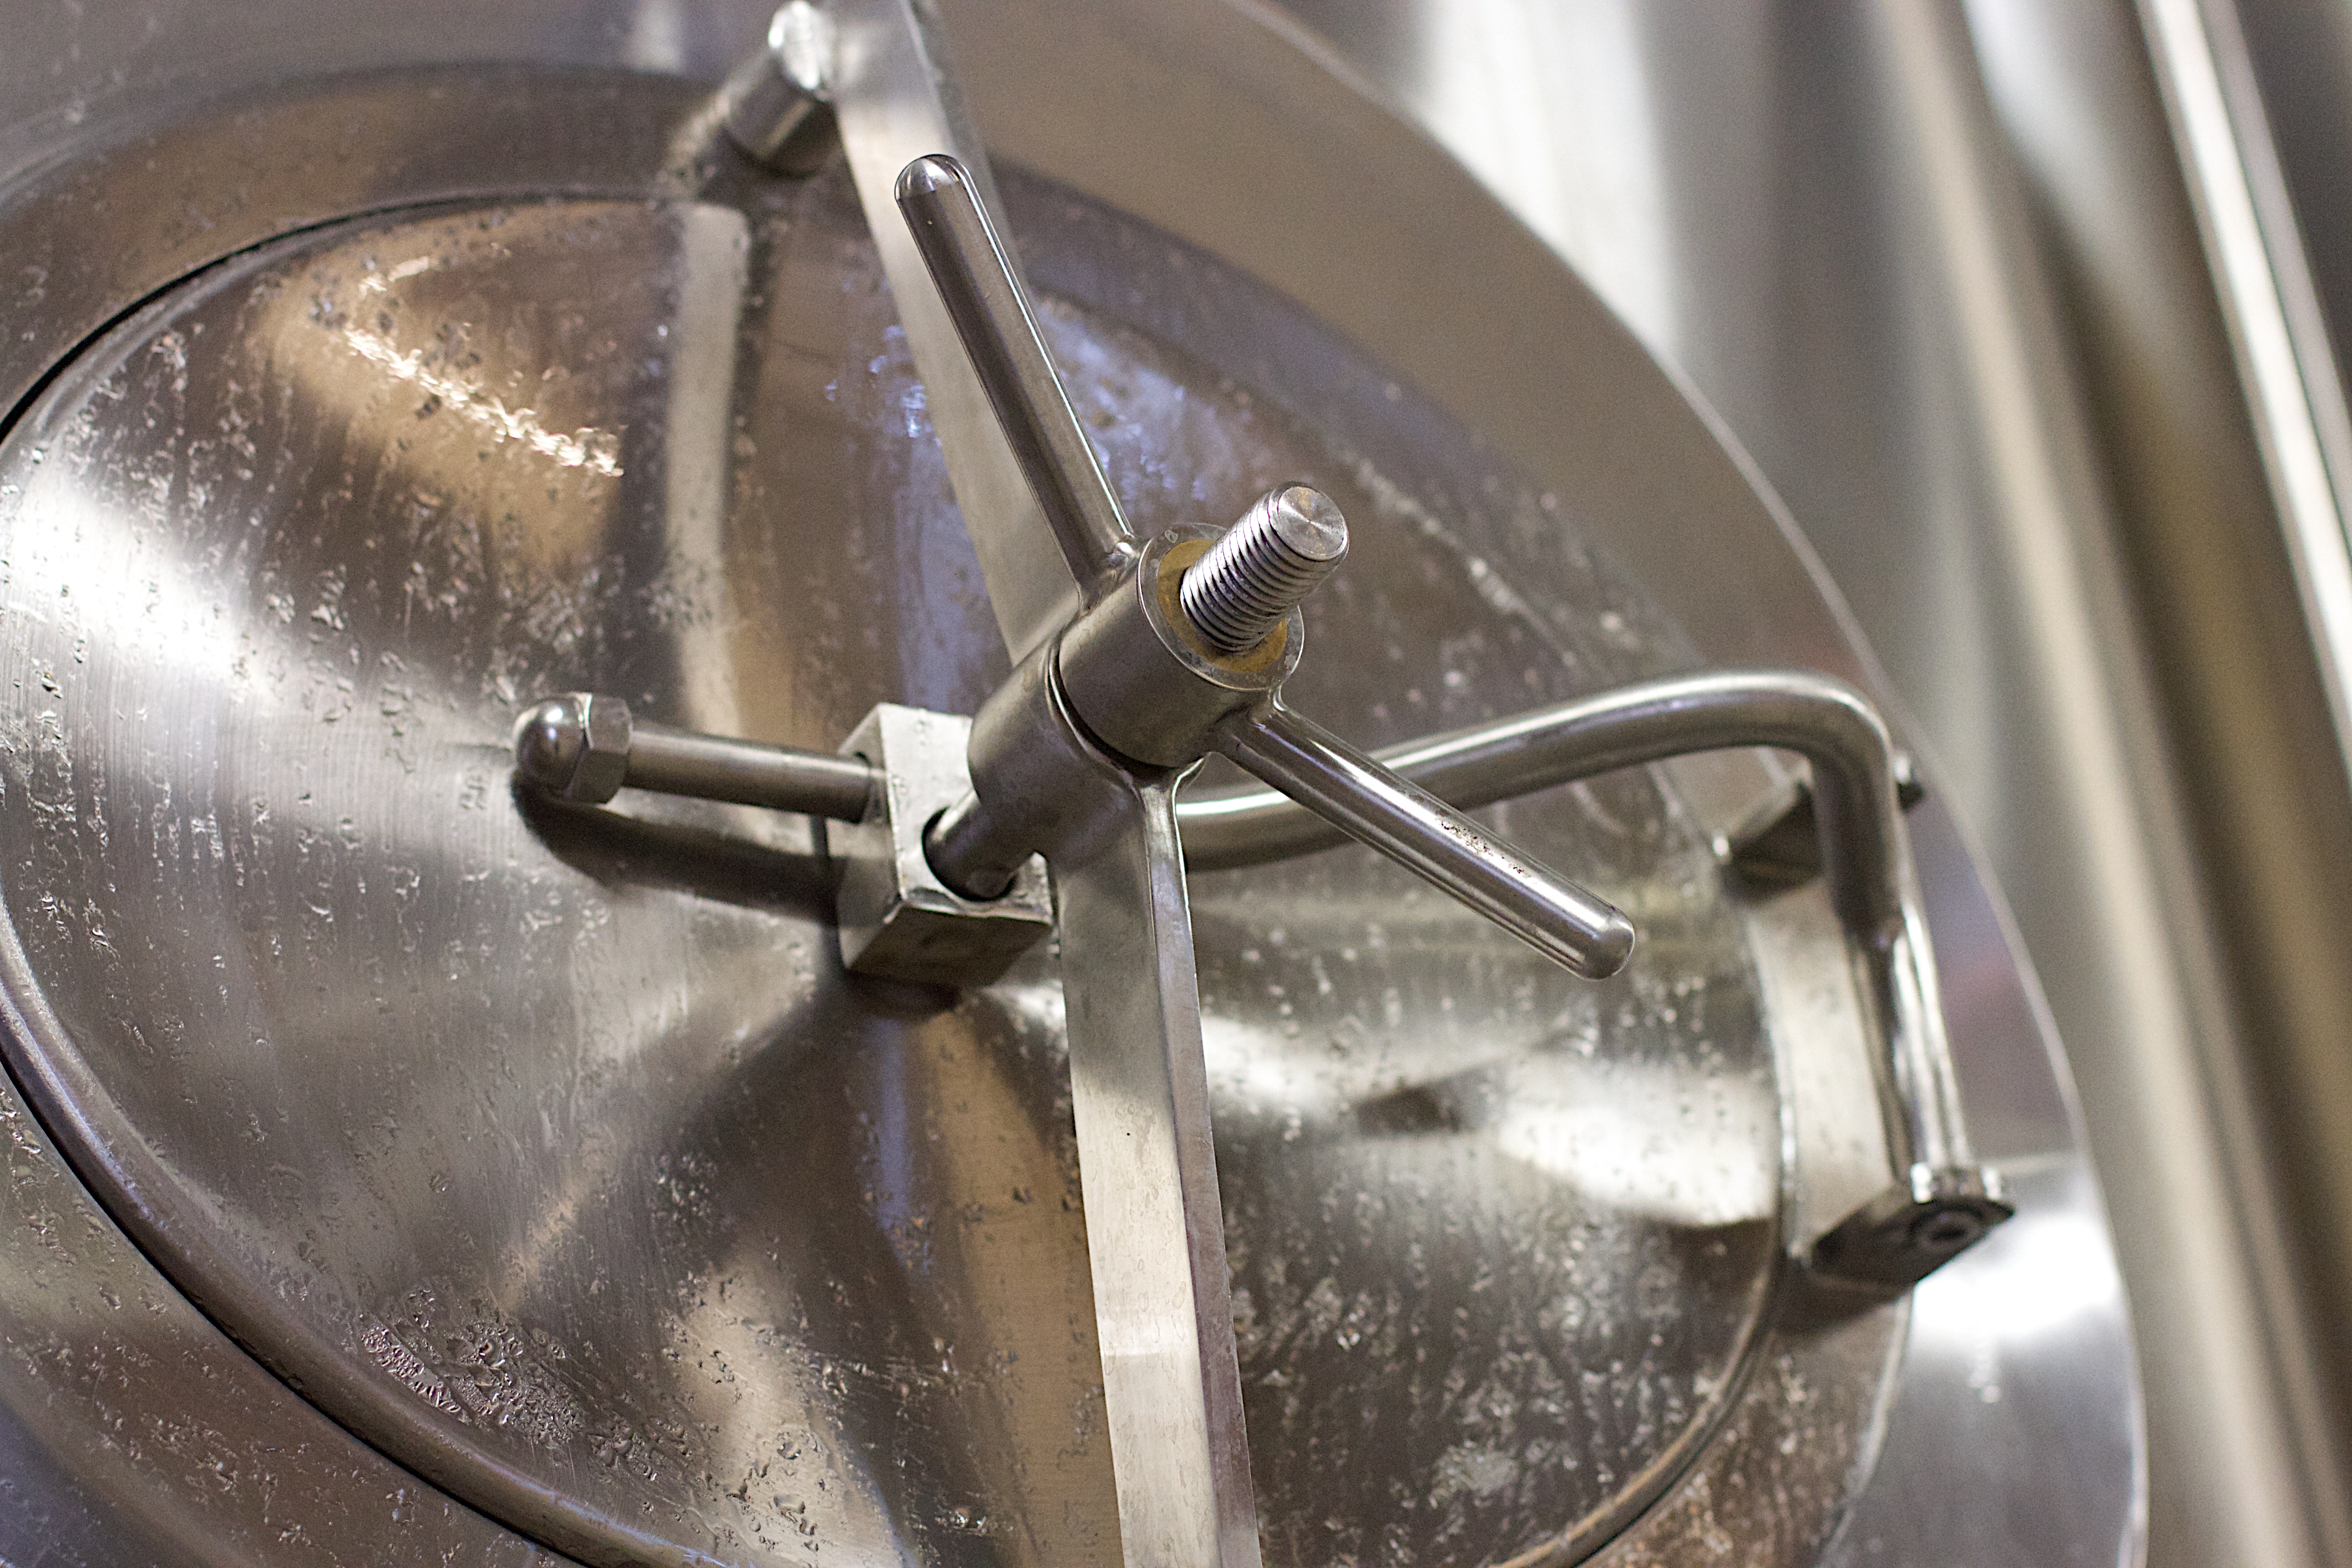
wheel, vehicle, spoke, machine, thatbrewery, aircraft engine